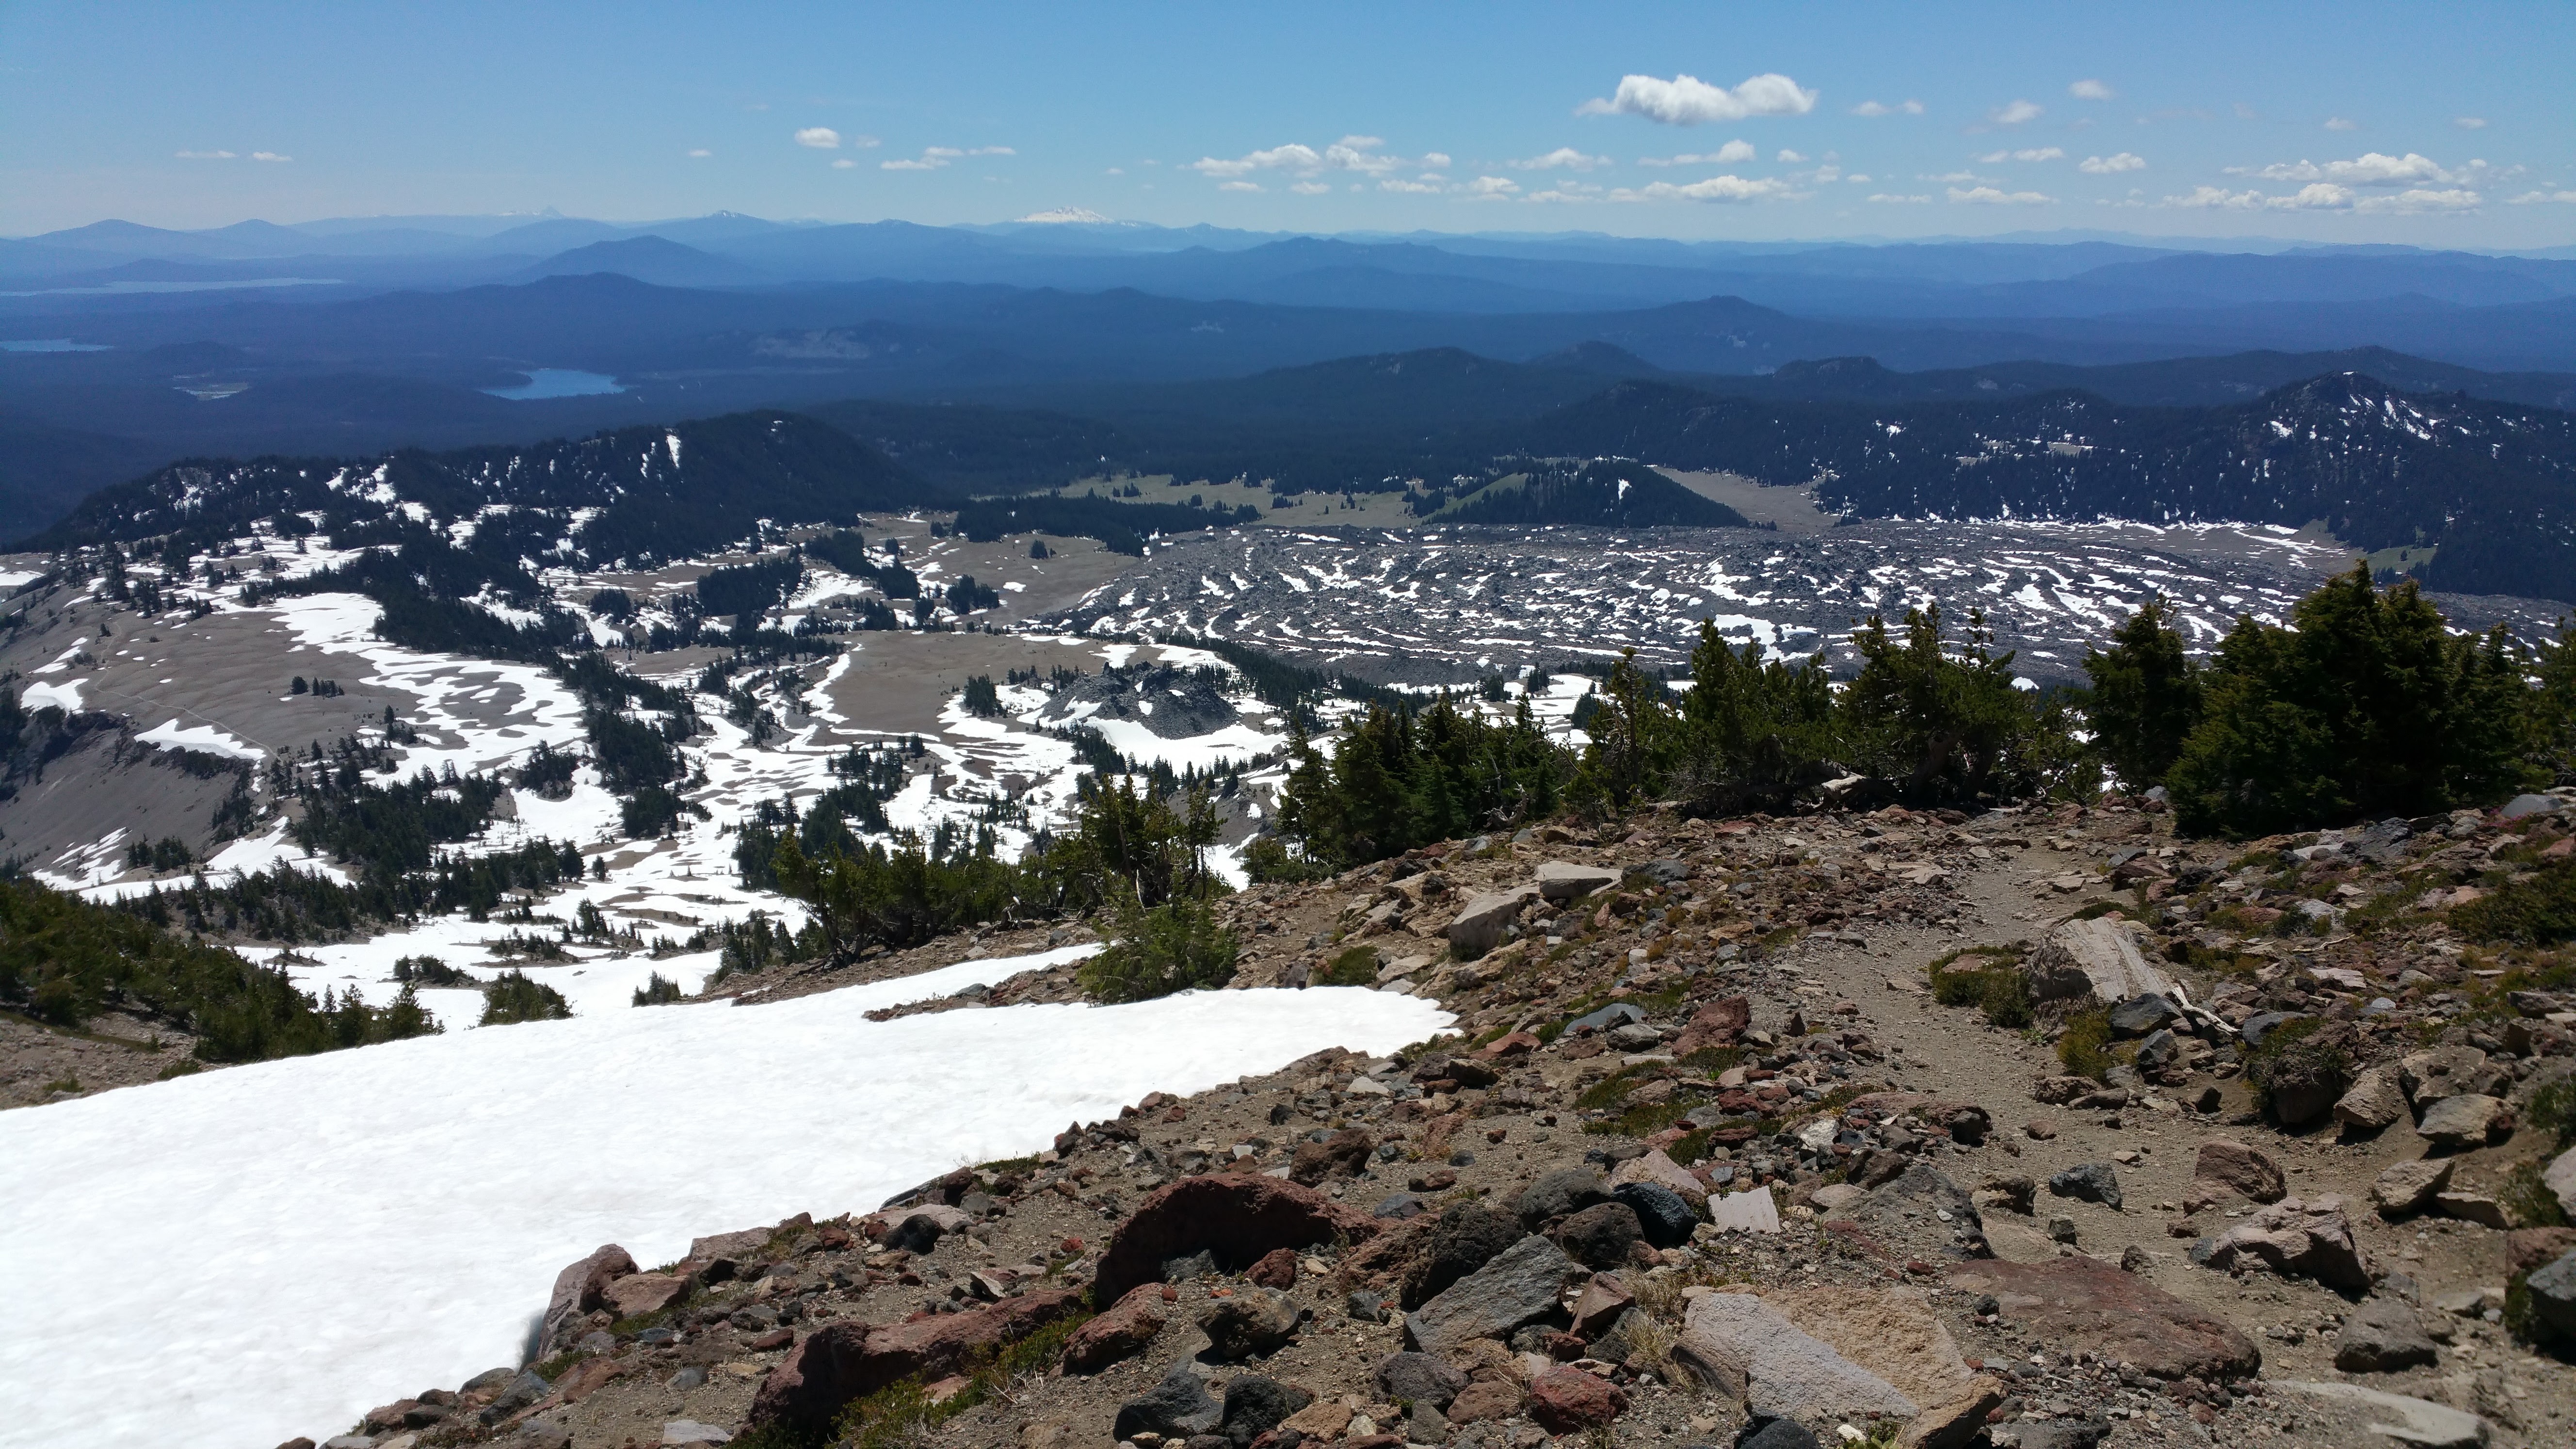
wilderness, walking, mountain, hiking, trail, adventure, valley, mountain range, ridge, summit, alps, plateau, fell, oregon, landform, aerial photography, mountain pass, three sisters, geographical feature, mountainous landforms, geological phenomenon